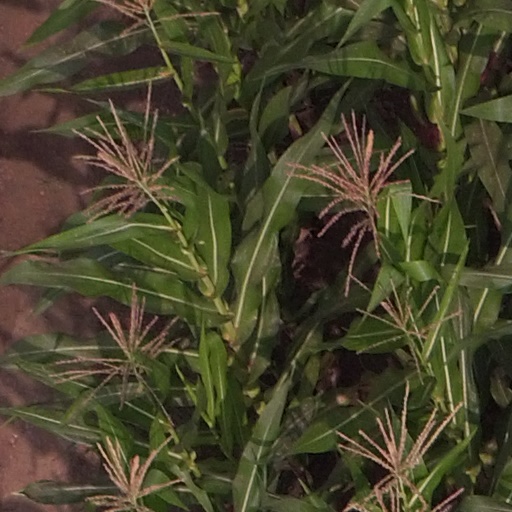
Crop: maize; corn